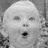
Emotion: surprise